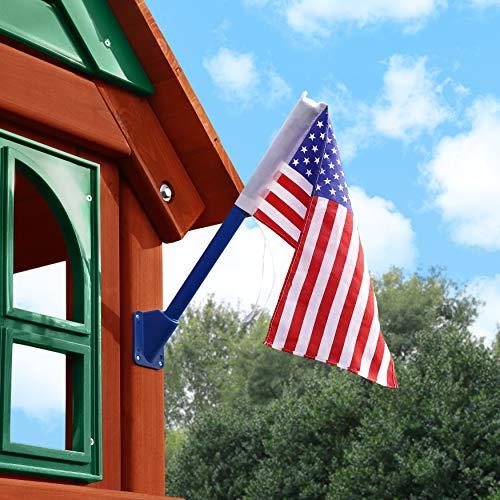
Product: Gorilla Playsets 09-1014-US American Flag Swing Set Accessory with Mounting Hardware
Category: Toys & Games | Sports & Outdoor Play | Play Sets & Playground Equipment | Play Set Attachments
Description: Easily mounts to any wooden playset.
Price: $17.62
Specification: ProductDimensions:2.2x12x15inches|ItemWeight:1pounds|ShippingWeight:1pounds(Viewshippingratesandpolicies)|ASIN:B071CDQL8Y|Itemmodelnumber:09-1014-US|Manufacturerrecommendedage:36months-11years